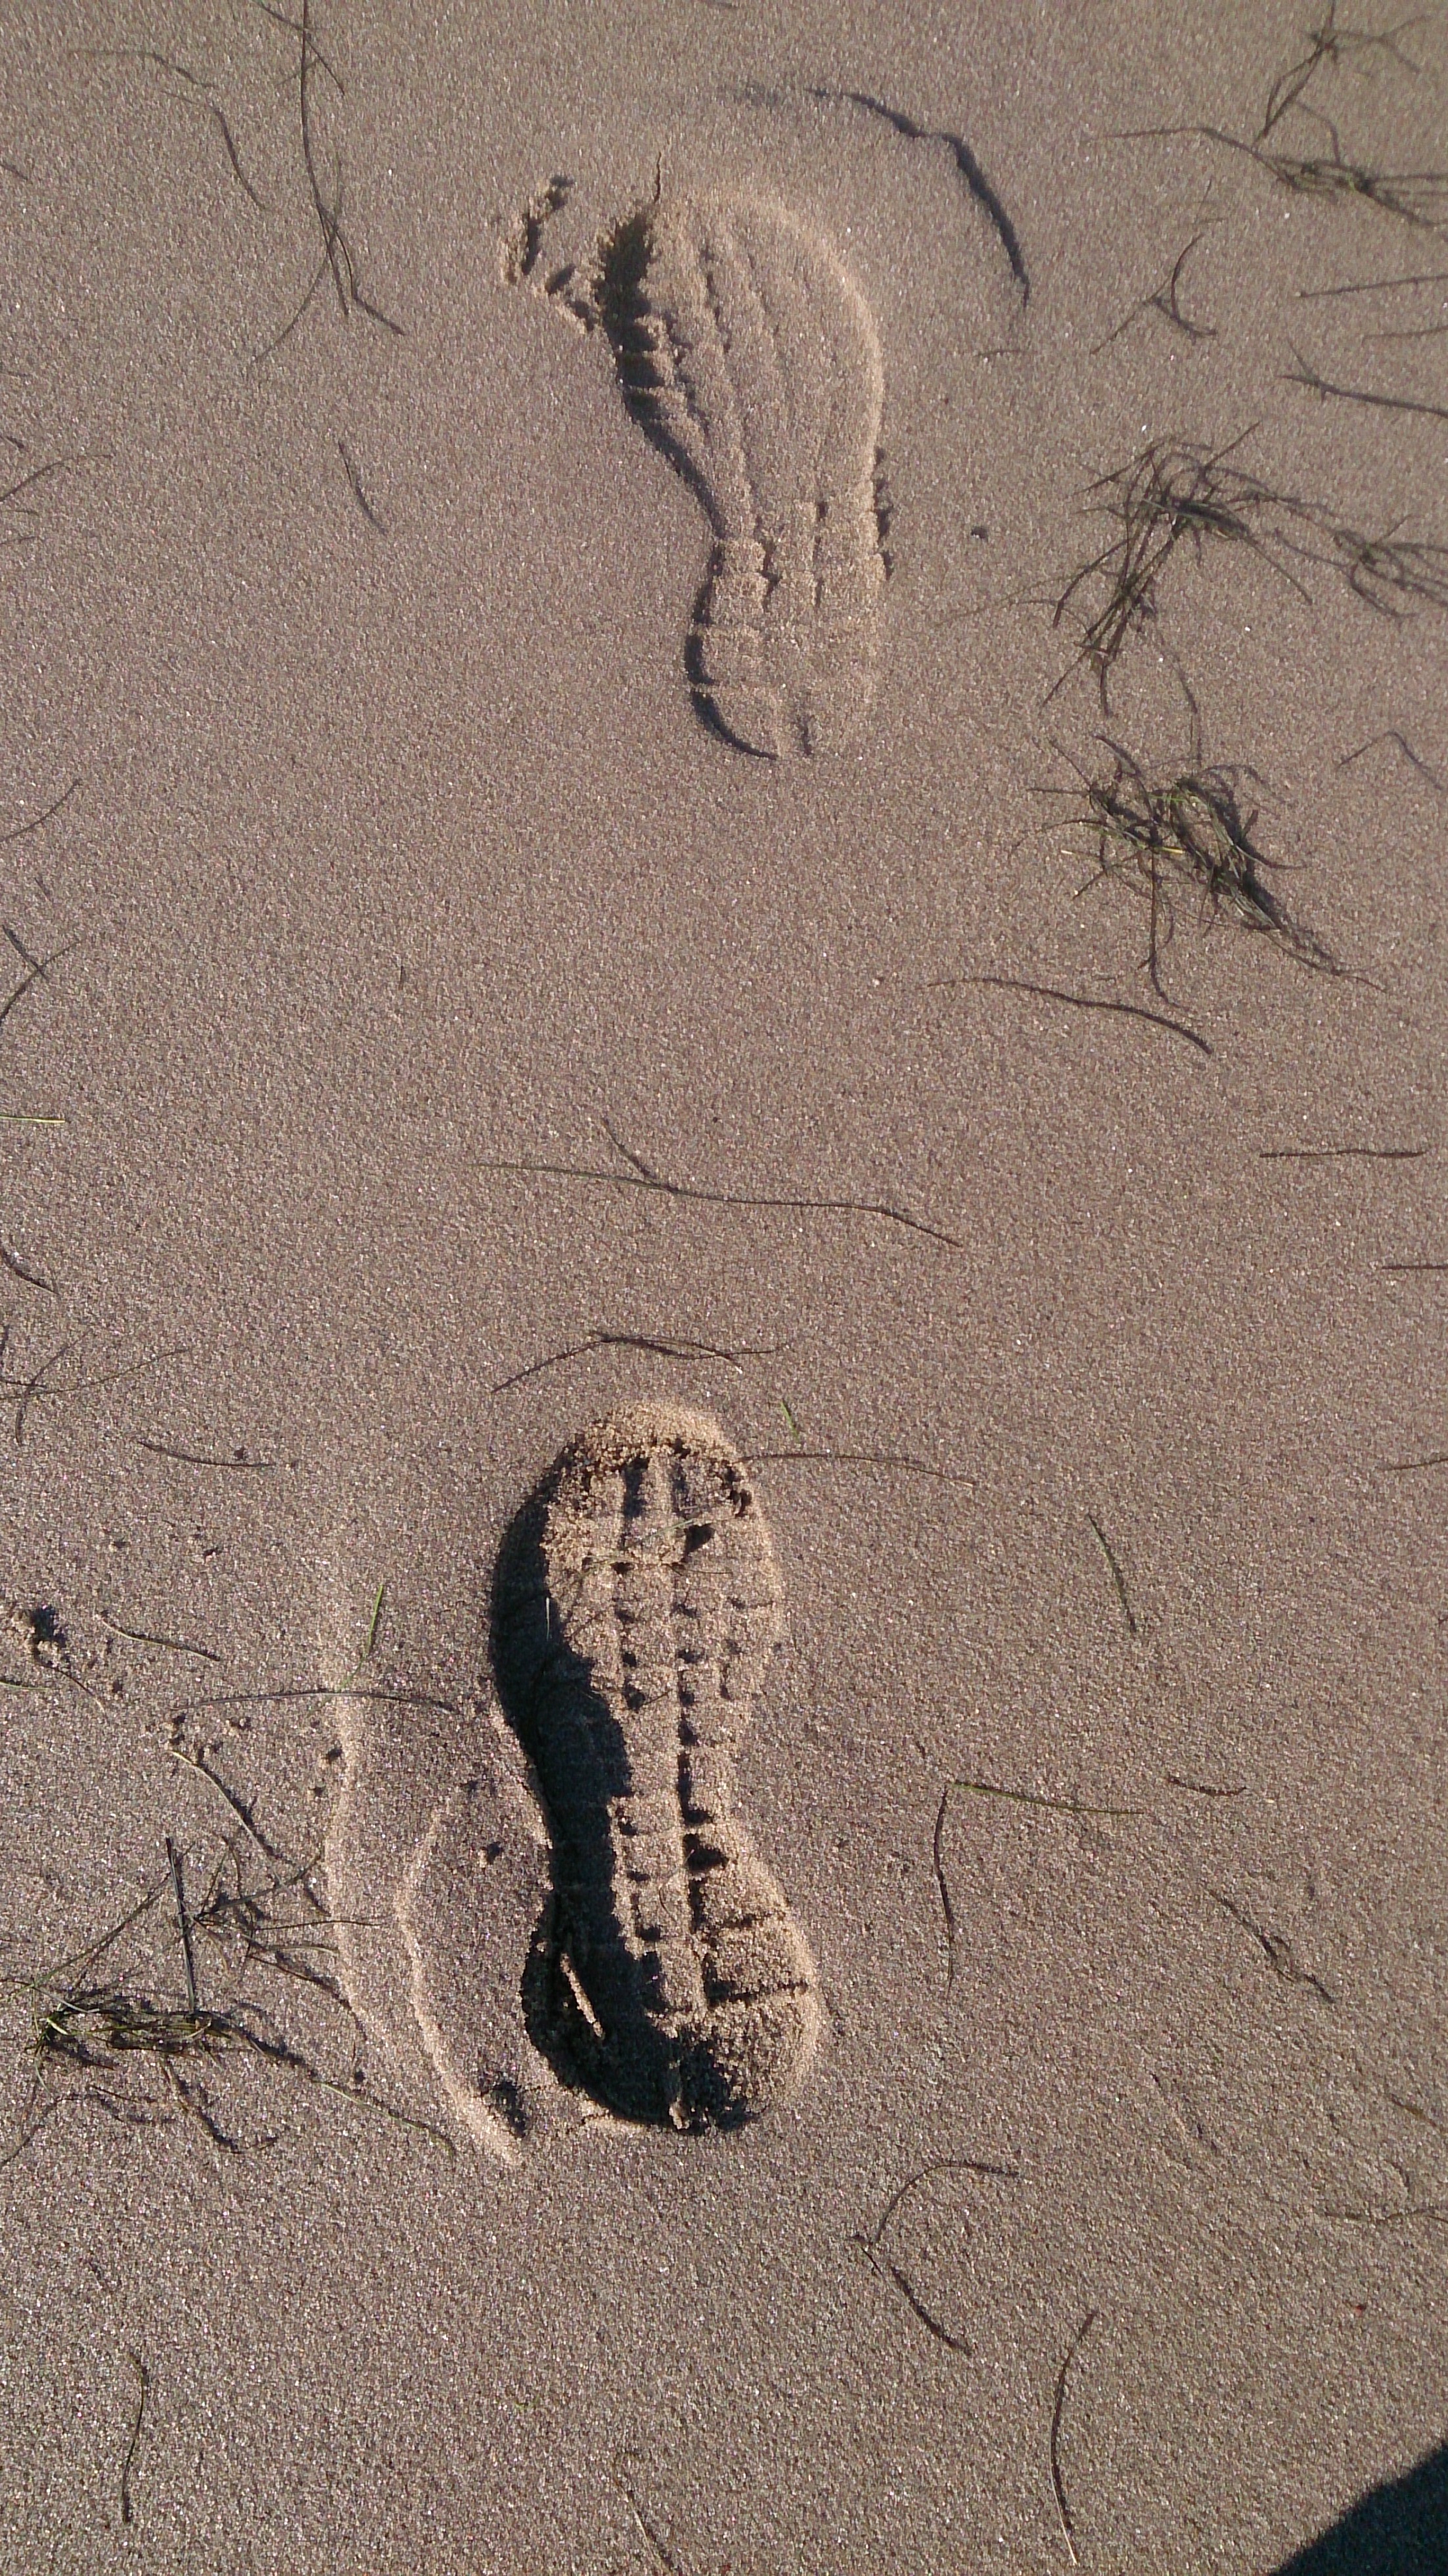
sand, footprint, shadow, soil, footprints, tracks in the sand, art, north sea